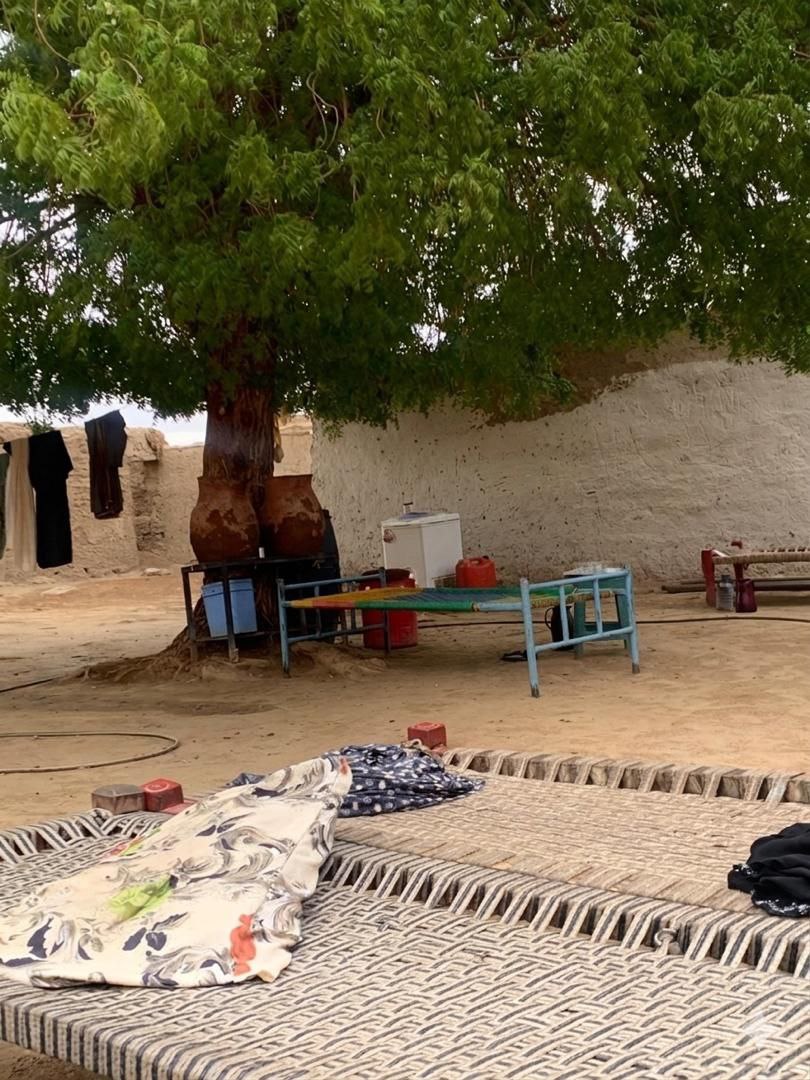
الوصف بالفصحى: فناء منزل ريفي بسيط يحتوي على أسرّة تقليدية (عناقريب) تحت ظلال شجرة كثيفة بجانب أواني فخارية لتبريد المياه
الوصف بالعامية السودانية: حوش بيت في الحلة فيهو عنقريب مفروش تحت شجرة ، وفي زير لتبريد المويه
التصنيف: Rural & Daily Life
التصنيف الفرعي: Local objects & cultural items